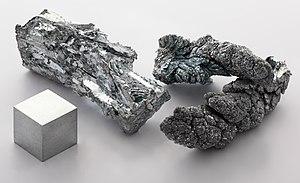
zinc, pureté 99,995
Le groupe 12 du tableau périodique, autrefois appelé groupe IB dans l'ancien système IUPAC et dans le système CAS, contient les éléments chimiques de la 12ᵉ colonne, ou groupe, du tableau périodique des éléments :
Le zinc est l'élément chimique de numéro atomique 30 et de symbole Zn. Le corps simple zinc est un métal.
En chimie, un métal pauvre, parfois appelé métal de post-transition ou métal post-transitionnel, est un élément chimique métallique situé, dans le tableau périodique, entre les métaux de transition à leur gauche et les métalloïdes à leur droite. Le terme métal pauvre est assez peu employé, et en concurrence avec diverses autres appellations, également peu employées, recouvrant des notions apparentées, par exemple métal du bloc p ; il rend compte du fait que les propriétés métalliques de ces éléments sont les moins marquées de l'ensemble des métaux. Il est employé ici à défaut d'une terminologie validée par l'IUPAC pour désigner collectivement les éléments de cette nature.